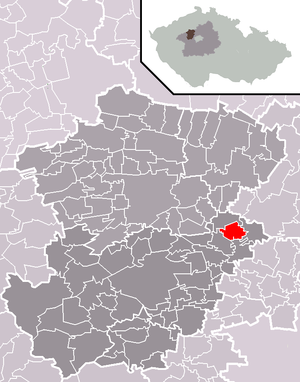
Blevice est une commune du district de Kladno, dans la région de Bohême-Centrale, en République tchèque. Sa population s'élevait à 288 habitants en 2020.